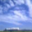
Label: cloud